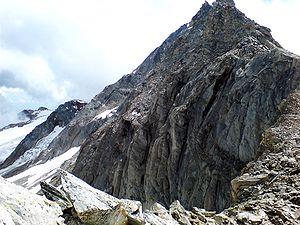
La punta d'Andolla est un sommet des Alpes valaisannes, à la frontière entre l'Italie et la Suisse. Il culmine à 3 656 mètres d'altitude.